Paškal Buconjić

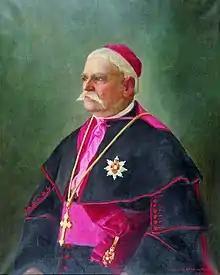
Portrait of Bishop Paškal from 1933 by Karlo Afan de Rivera

In April 1875, during the turmoil between Christians and the Ottoman authorities in Herzegovina, Austrian-Hungarian Emperor Franz Joseph visited neighbouring Dalmatia, where he received two Franciscan delegations in Imotski on 24 April and in Vrgorac the next day. Buconjić led the delegation of nine Franciscans in Imotski and presented the emperor with a memorandum about the hardships of Christians in Herzegovina. On that occasion, the emperor decorated him with the Commander's Star of the Order of Franz Joseph. The Ottoman authorities viewed this as an act of treason, and Friar Petar Bakula learned of their intentions to kill Buconjić and two other friars, Anđeo Ćurić and Lovro Karaula. Buconjić became suspicious of the Ottoman authorities, and for safety, he decided to move his residence from Široki Brijeg to the Franciscan friary in Humac near Ljubuški, so he could be closer to Dalmatia for escape. Karaula was eventually murdered on 20 July 1875.